Bitch I'm Madonna

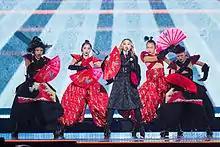
Madonna and her dancers perform the track on the Rebel Heart Tour, displaying the Geisha-inspired costumes and the Japanese war fans.

Madonna performed "Bitch I'm Madonna" during her appearance on "The Tonight Show Starring Jimmy Fallon" on April 9, 2015. She adorned herself in a black jacket covered with gold dollar symbols and a number of gold chains around her neck. The performance began with Madonna in the backstage where she put finishing touches to her make-up, then entered Diplo's dressing room where he was having a party surrounded by women. Madonna did a dance routine in the hallway where her son Rocco appeared mouthing the chorus. The singer and her troupe then moved into the studio area where the audience was present. Energetic dancing continued with Madonna straddling one member of the audience at one point. Still photos of Minaj were projected on video screens with Diplo DJing on a console. Madonna also climbed atop Fallon's desk and made him sing the chorus line. The performance ended with another energetic dance routine and crumping.